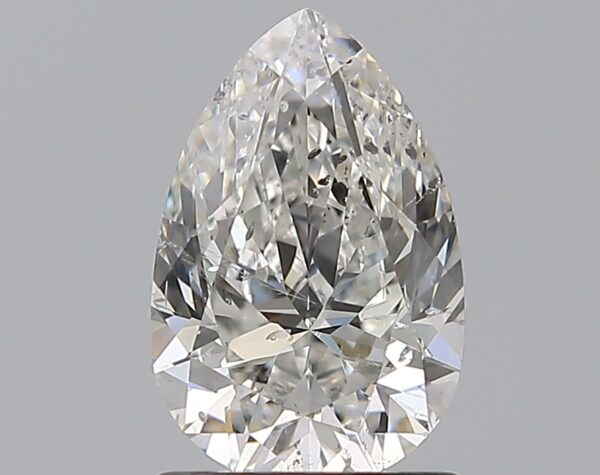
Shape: pear
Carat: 1.2
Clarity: SI2
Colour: F
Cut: VG
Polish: EX
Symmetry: EX
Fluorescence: ST
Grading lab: GIA
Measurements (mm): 8.64 x 5.69 x 3.69